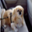
Label: dog